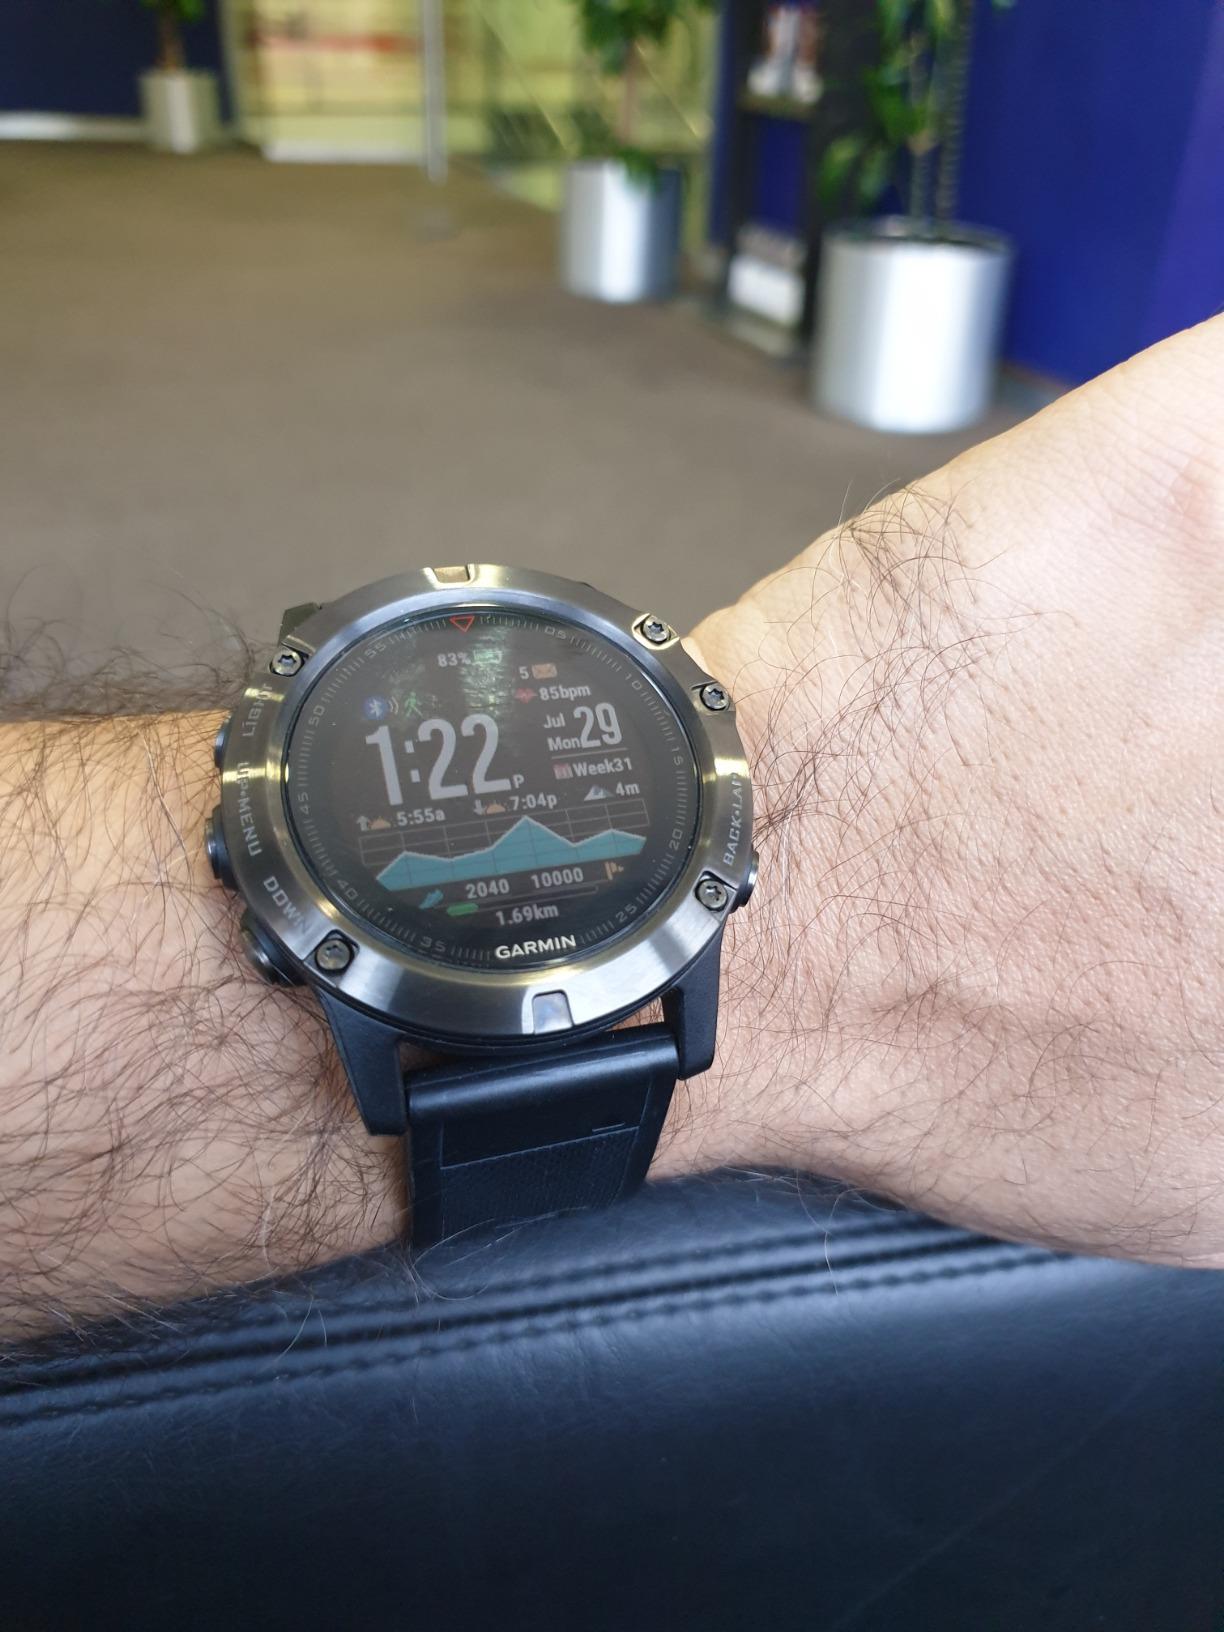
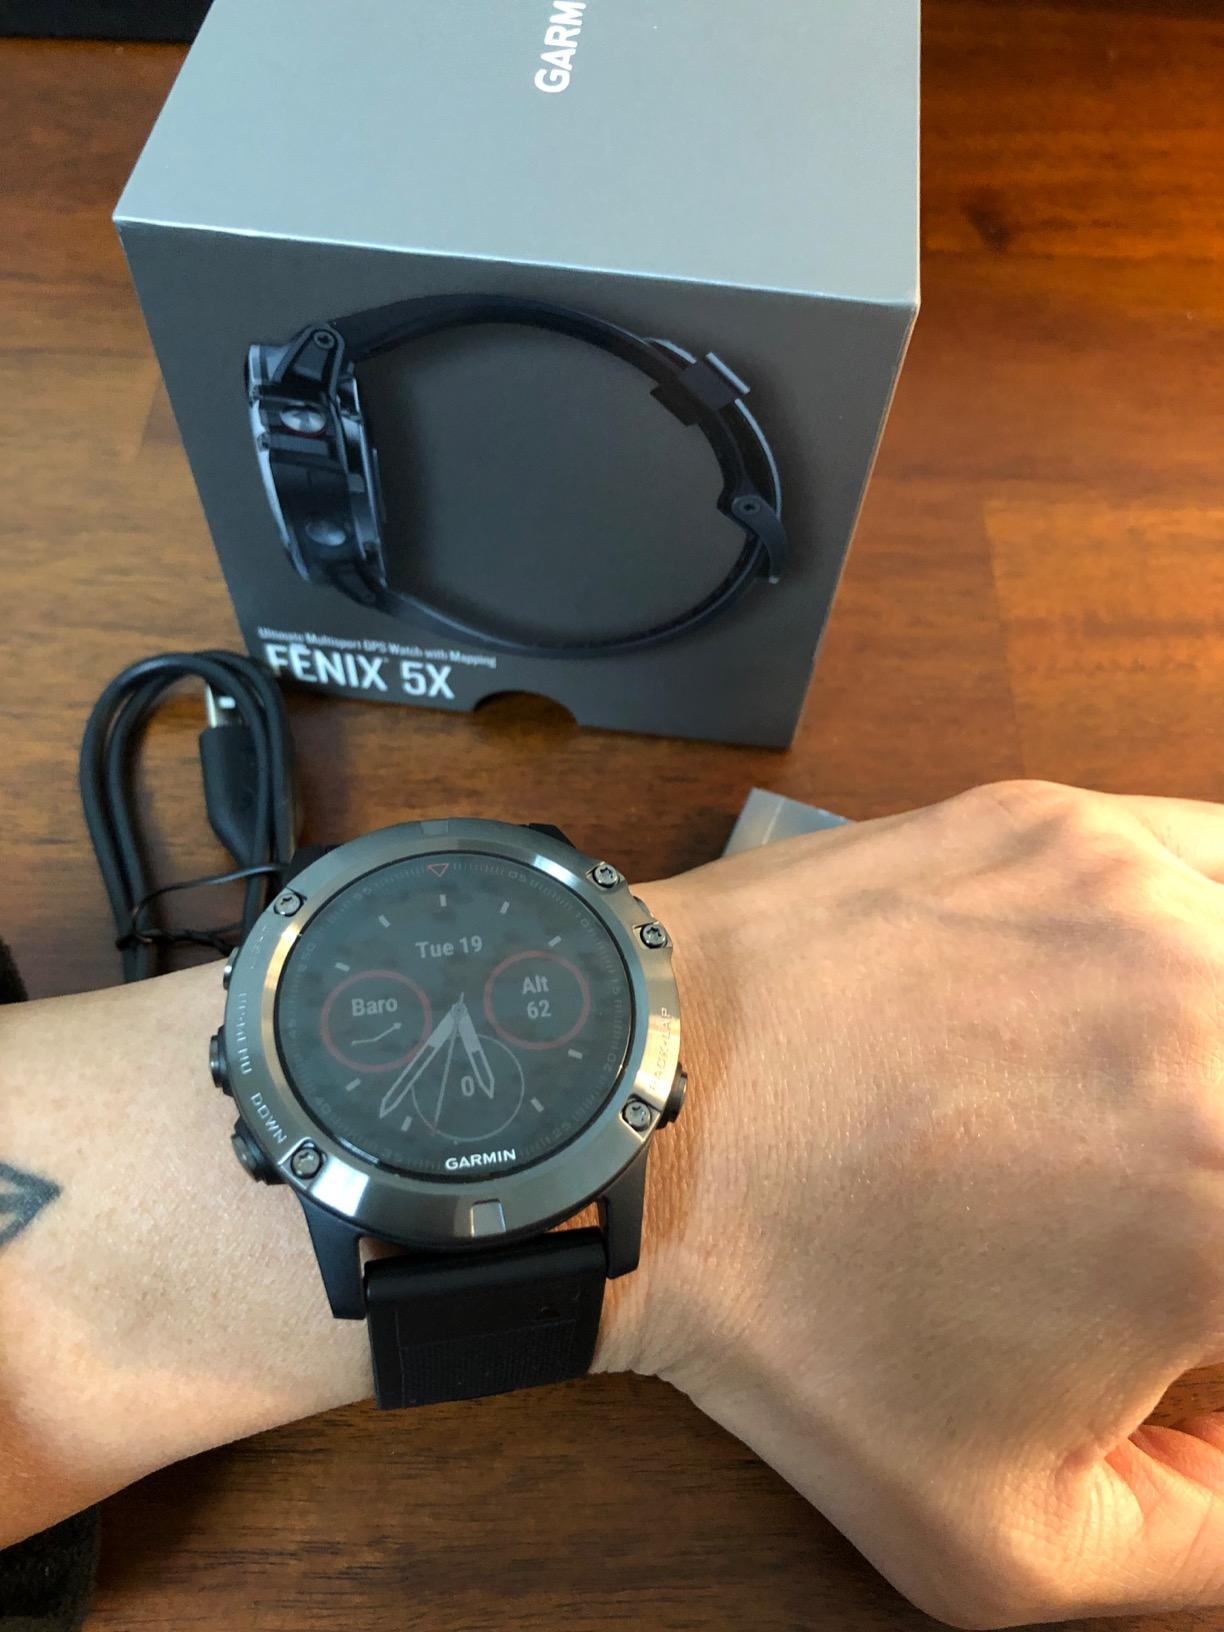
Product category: smartwatch
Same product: yes